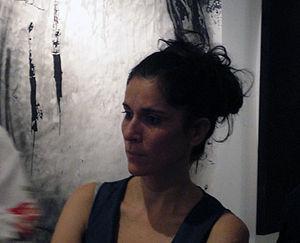
Yehudit Sasportas, née en 1969 à Ashdod, est une artiste contemporaine israélienne. Elle vit et travaille à Tel Aviv et à Berlin. Elle a remporté de nombreux prix pour son travail, parmi lesquels la Bourse Ingeborg Bachman en 1997, créée par Anselm Kiefer, et obtenu le prix de l'Art israélien en 1999, décerné par la Fondation Nathan Gottesdiener et le Musée d'art de Tel Aviv. Yehudit Sasportas a représenté Israël pour la 52ᵉ édition de la Biennale de Venise en 2007 avec son installation « Les Gardiens du Seuil ». Elle a bénéficié de nombreuses expositions personnelles et collectives, principalement en Israël, aux États-Unis et en Europe.